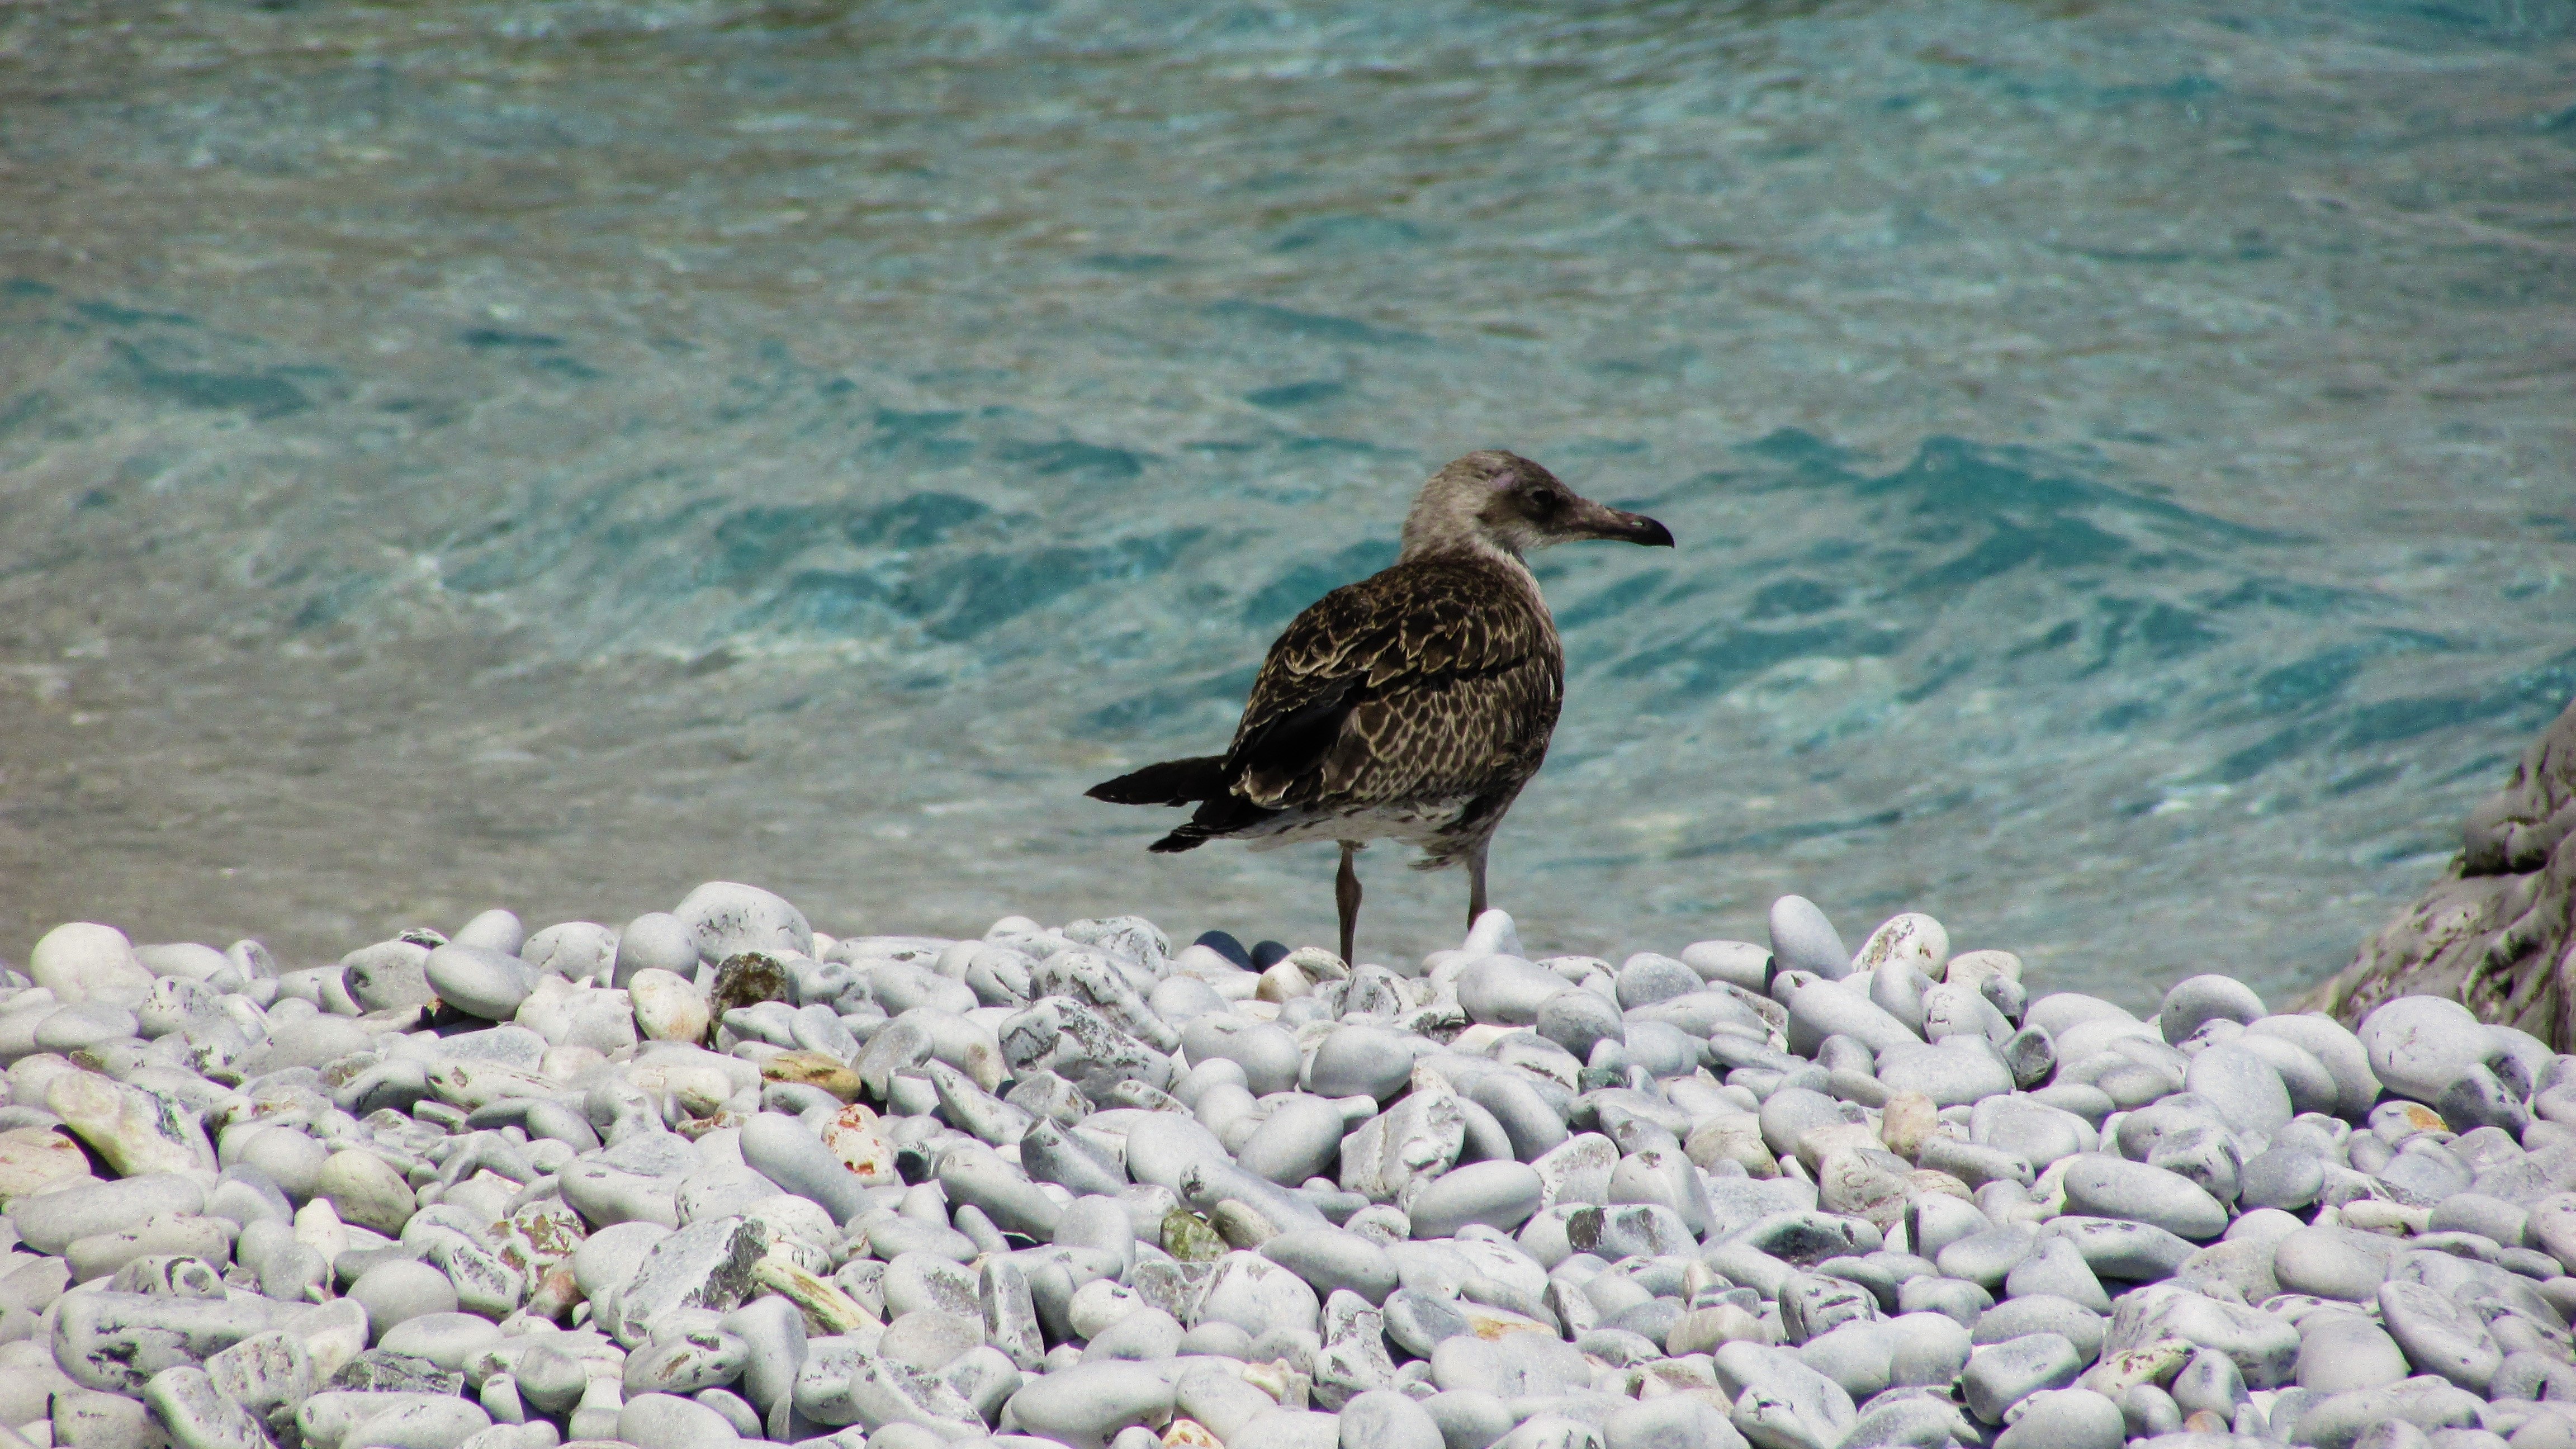
beach, sea, nature, bird, animal, seabird, seagull, wildlife, wild, gull, gray, fauna, grey, vertebrate, greece, shorebird, skiathos, lalaria beach, cinclidae